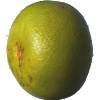
Label: pomelo_sweetie